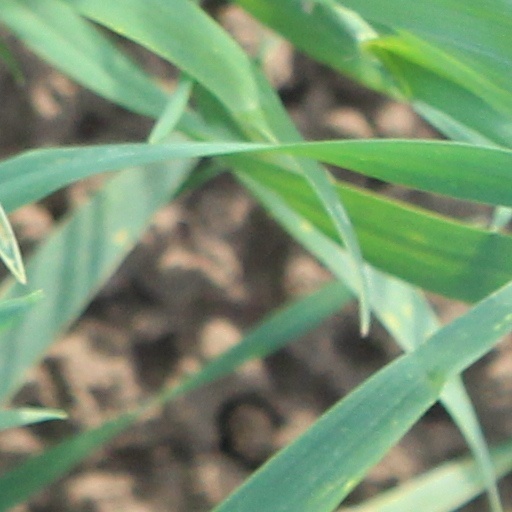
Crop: wheat